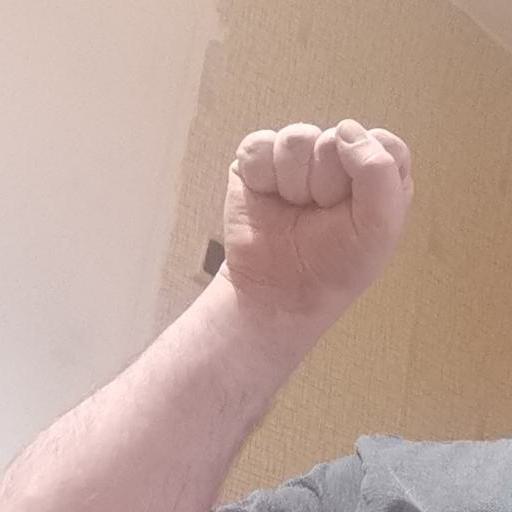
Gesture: fist